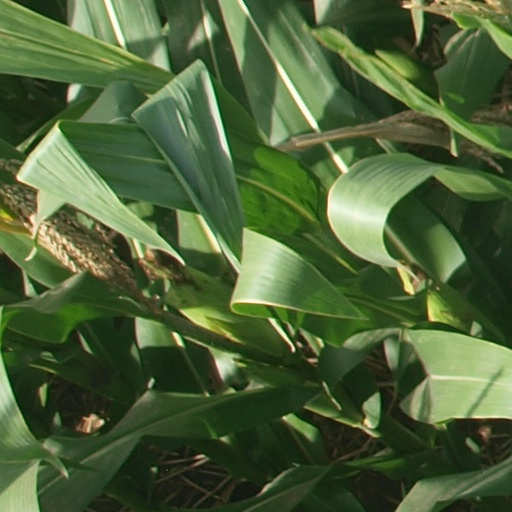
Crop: maize; corn